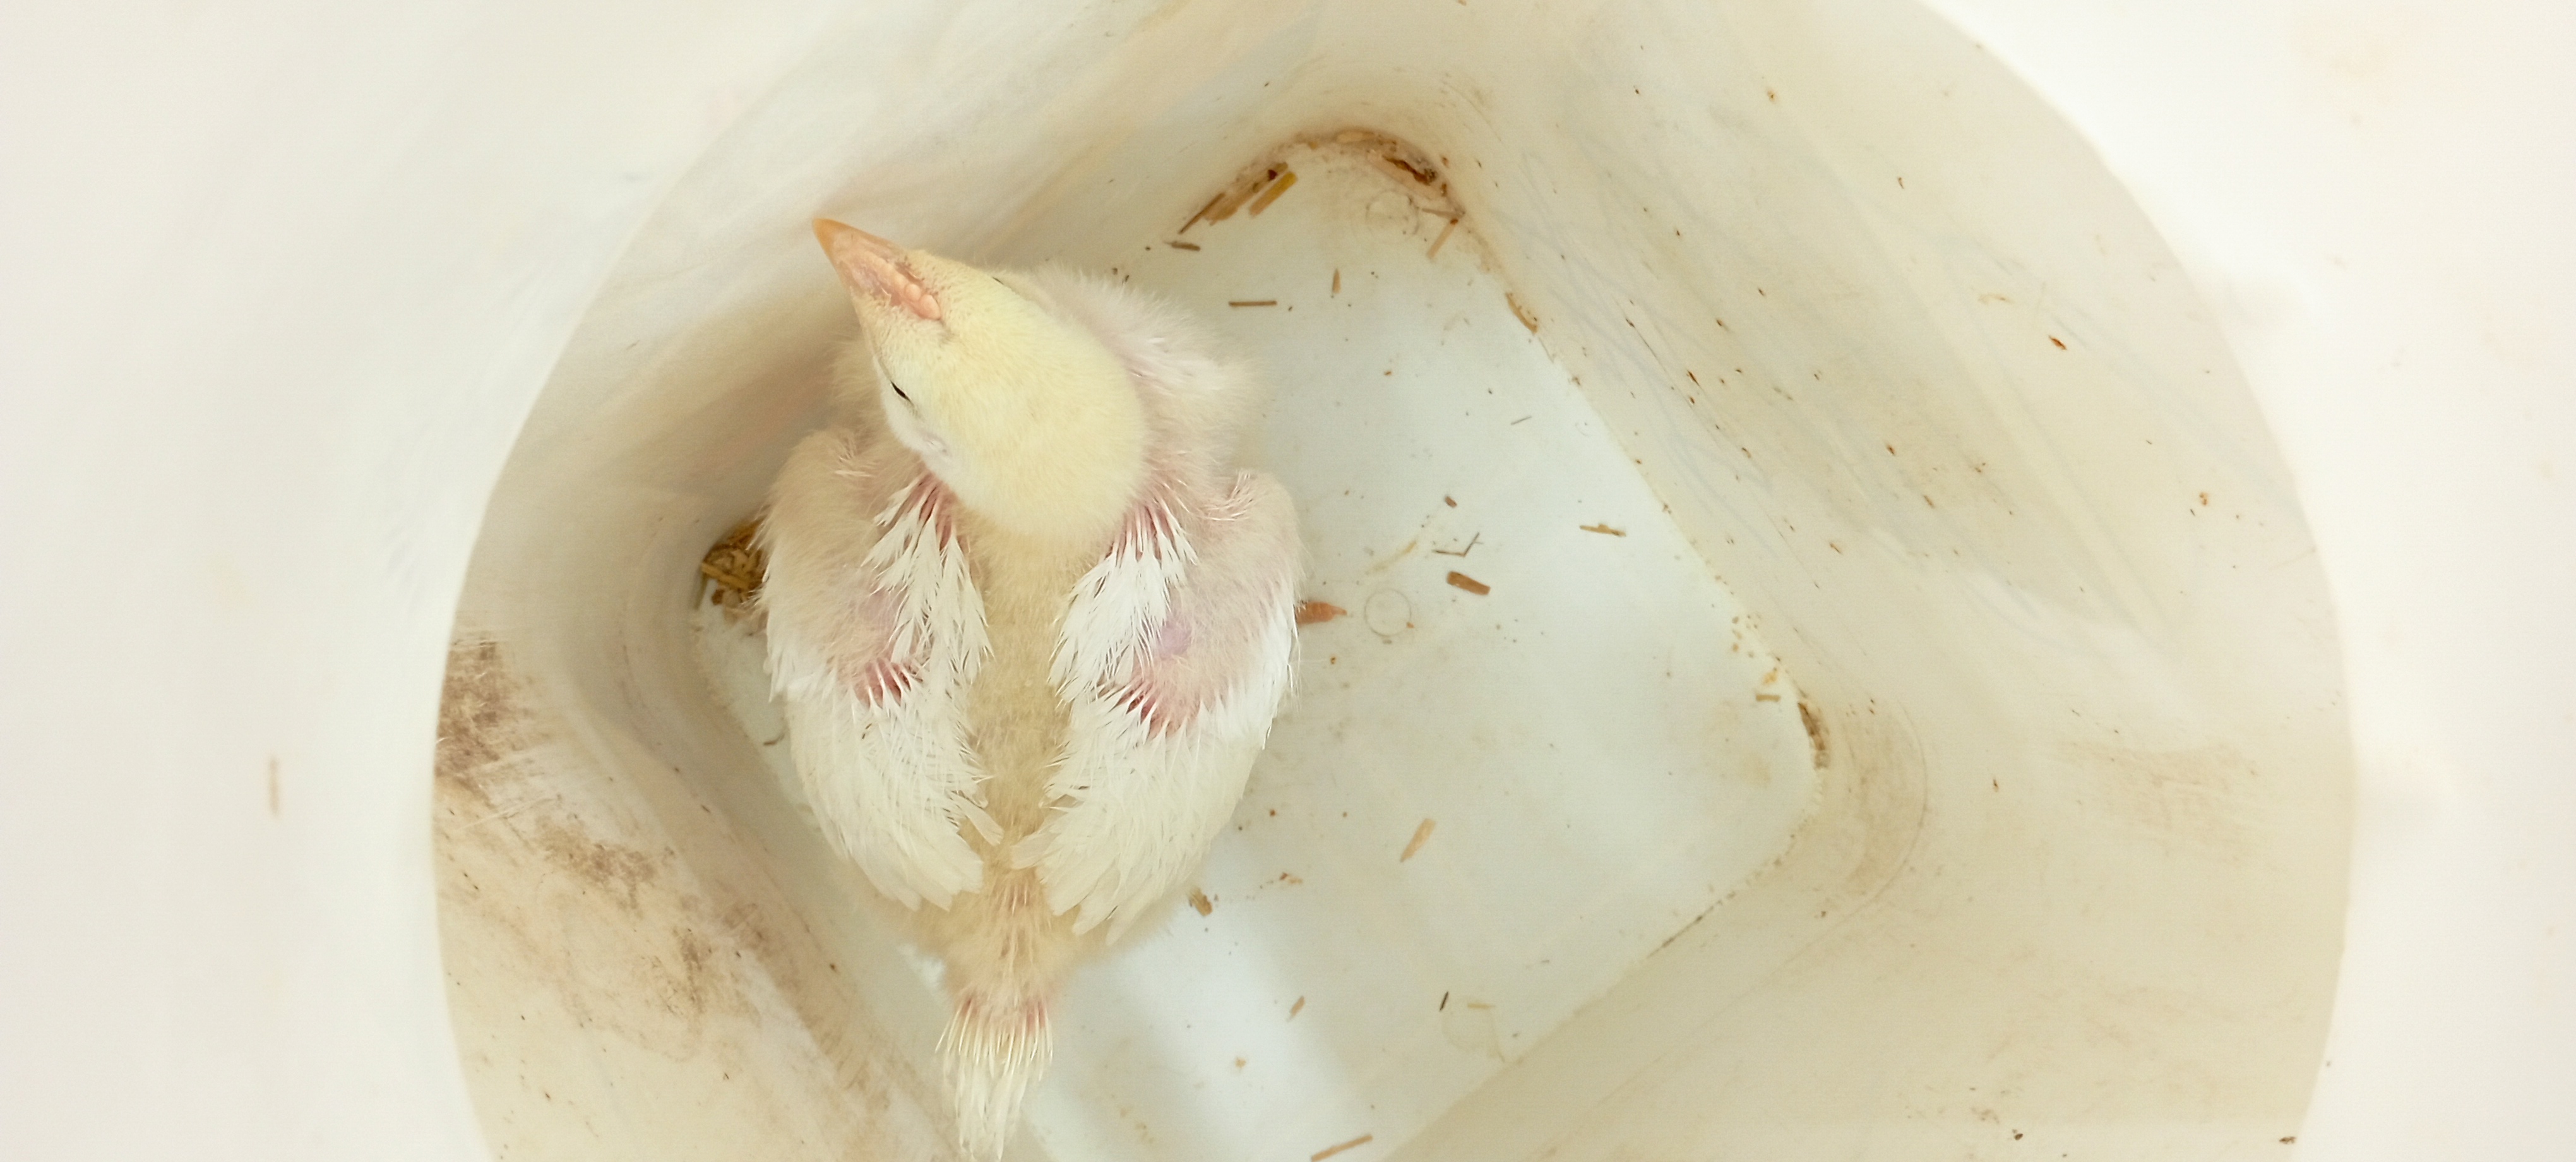
Weight: 611 g